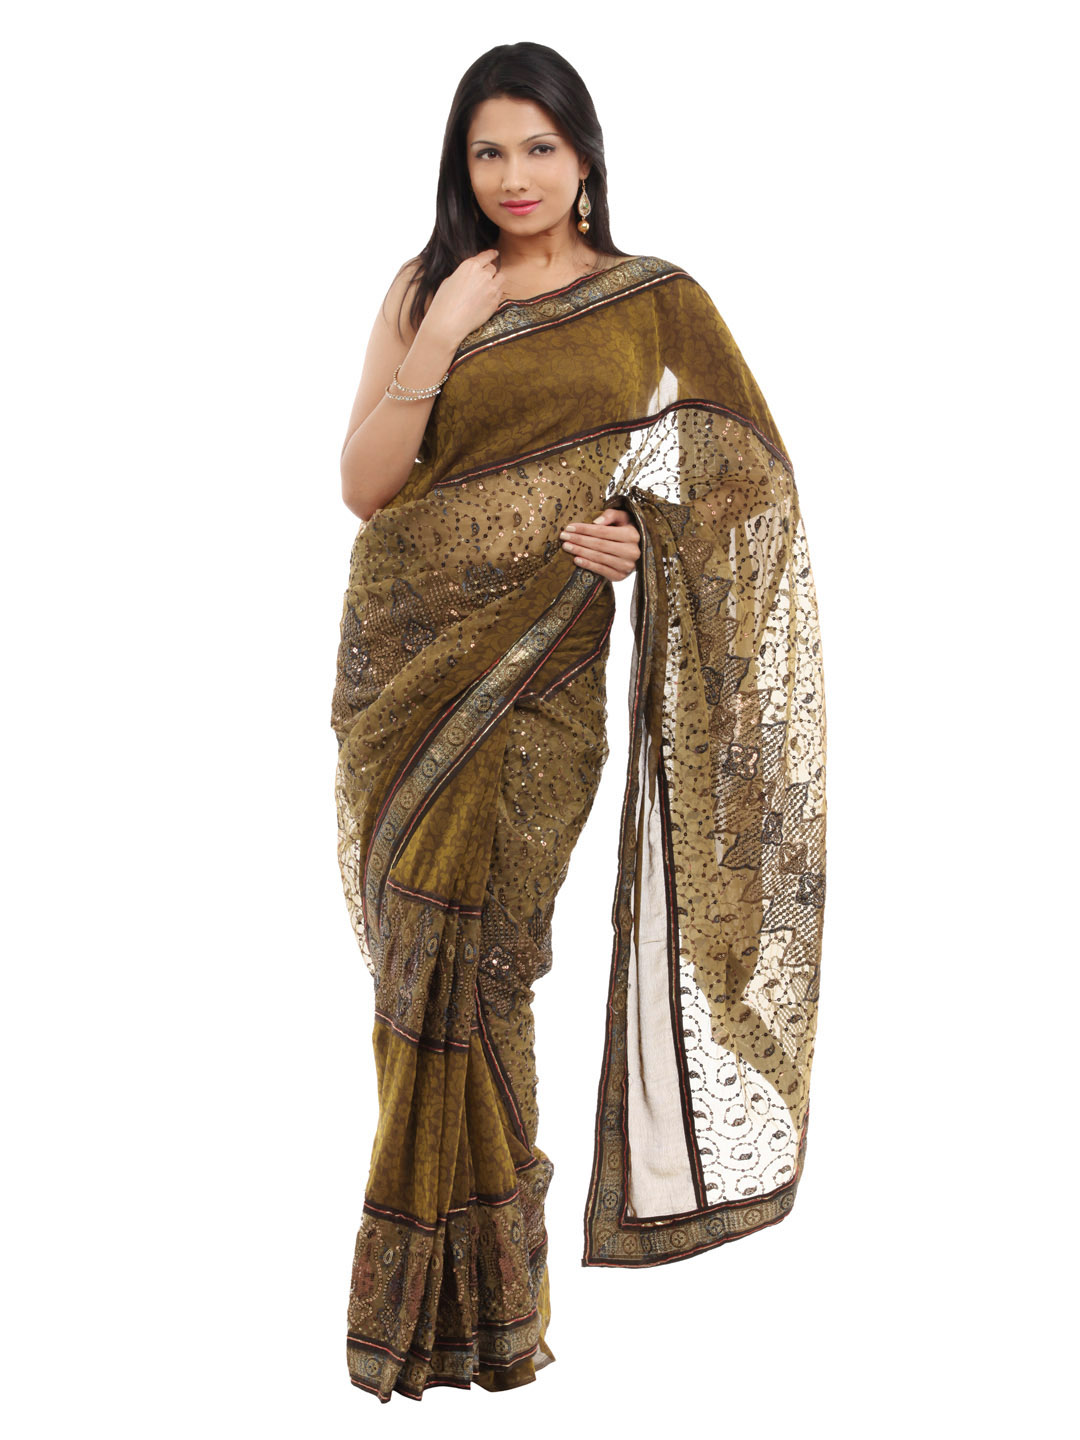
FNF Khaki Collection for Wedding Sari
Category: Apparel / Saree / Sarees
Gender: Women
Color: Khaki
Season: Fall 2012
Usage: Ethnic